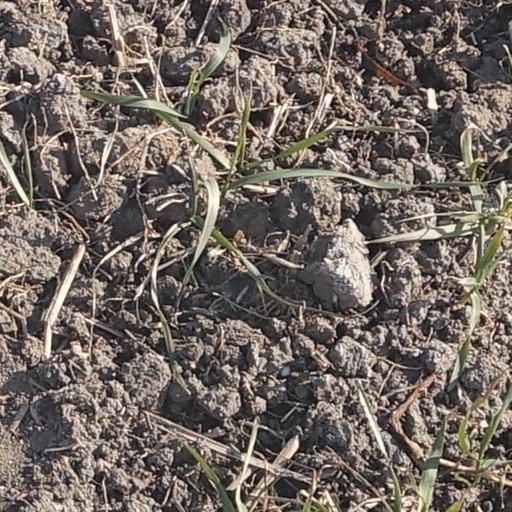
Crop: wheat